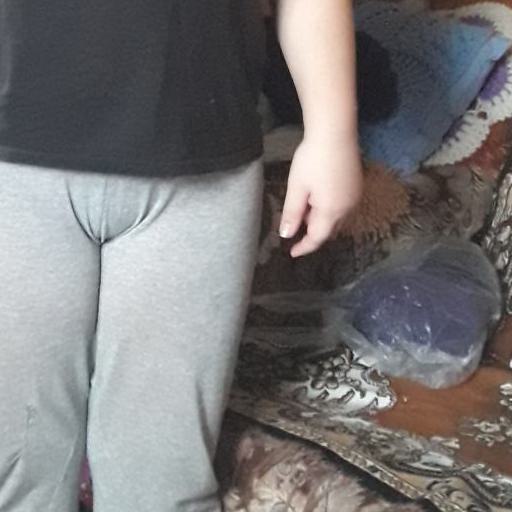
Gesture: no_gesture